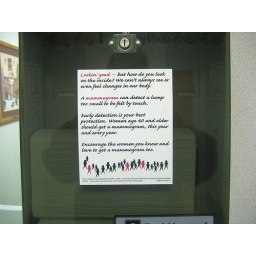
Great message, posted on a paper towel dispenser in a restroom. But, check out the next photo in my photostream.